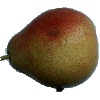
Label: pear_forelle